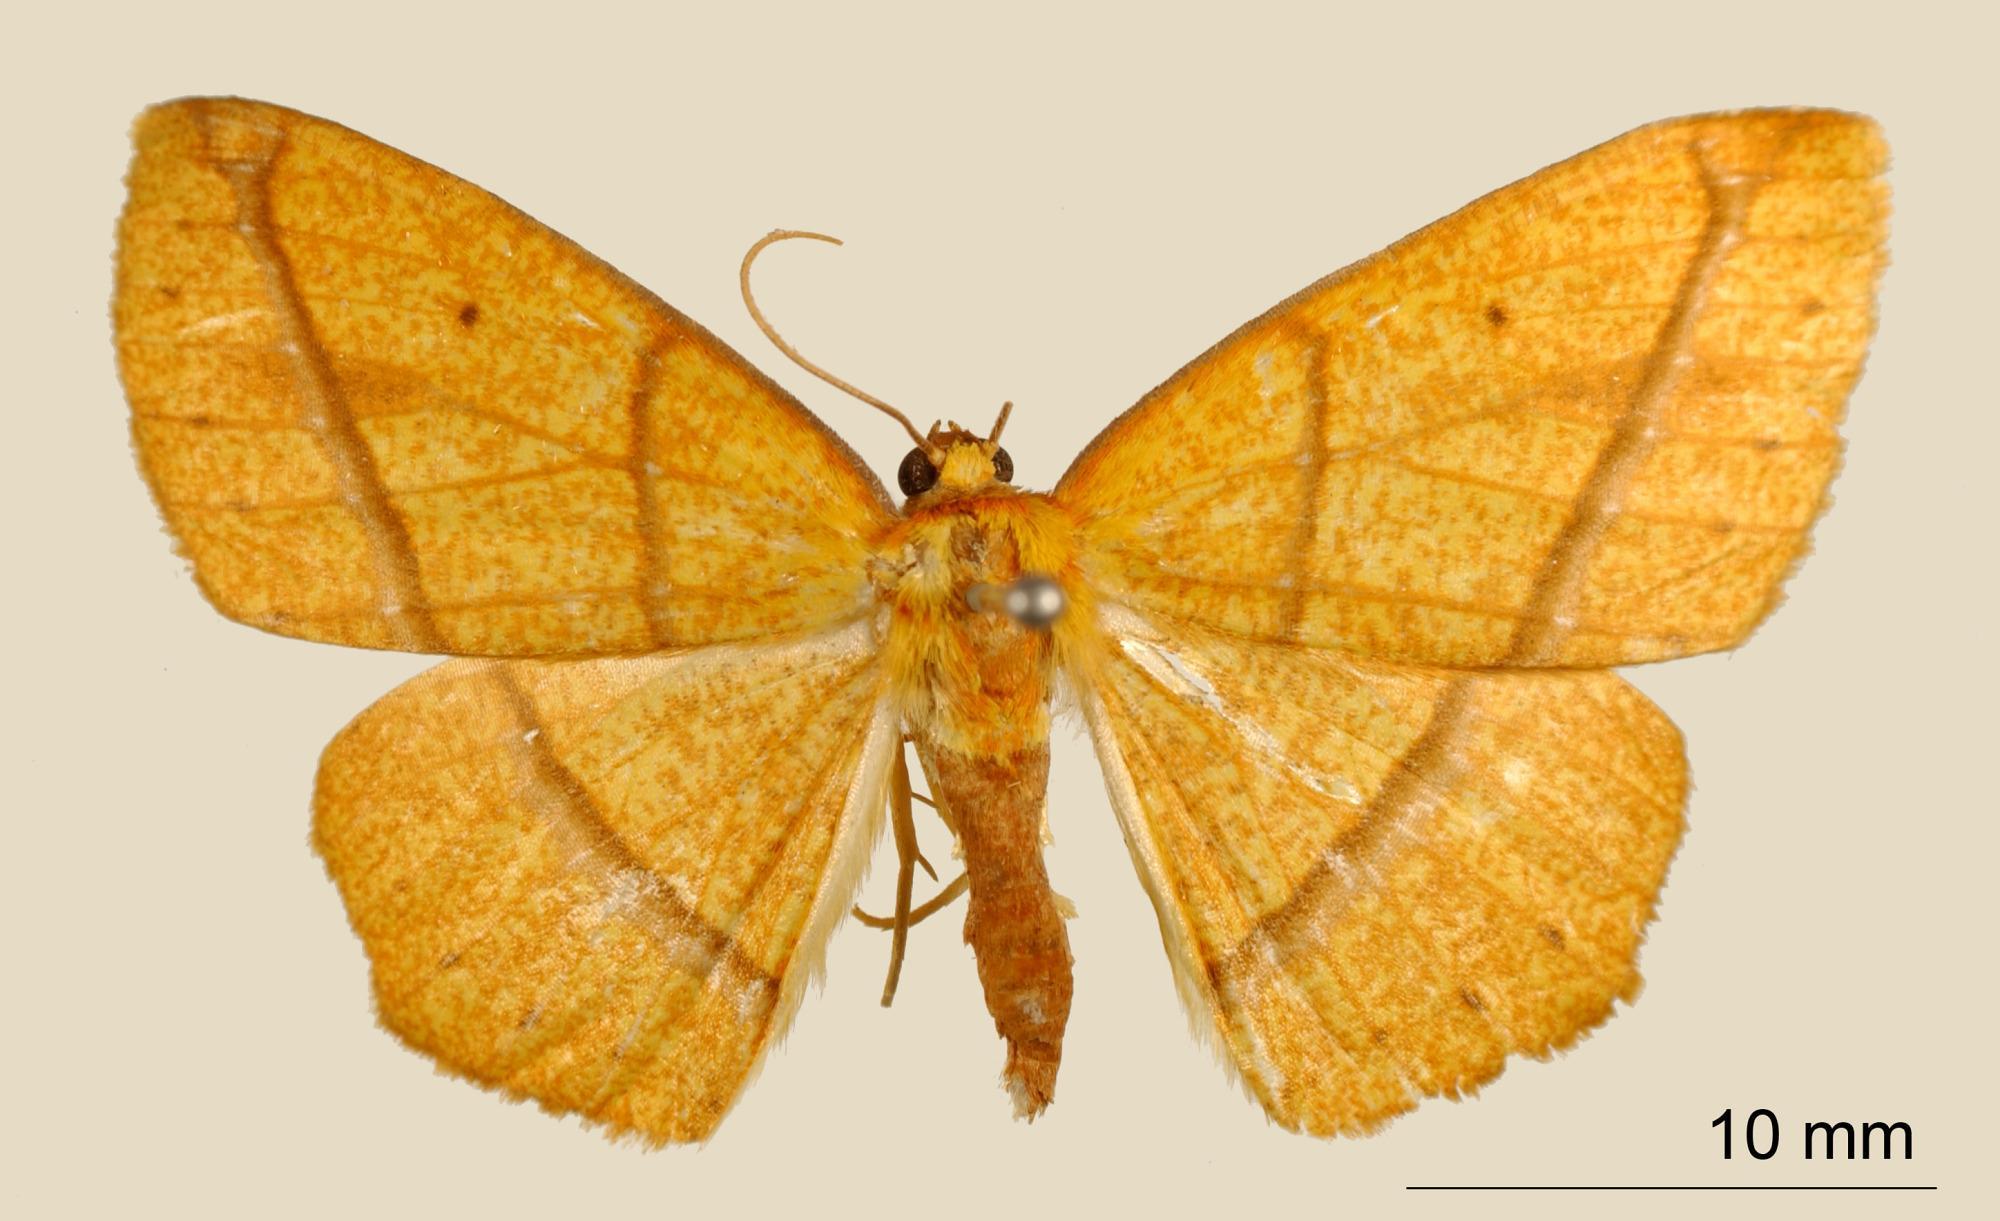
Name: Heterolocha olorosa
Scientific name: Heterolocha olorosa Dognin, 1893
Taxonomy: Animalia, Arthropoda, Insecta, Lepidoptera, Geometridae, Ennominae
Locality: Loja, Ecuador, Ecuador